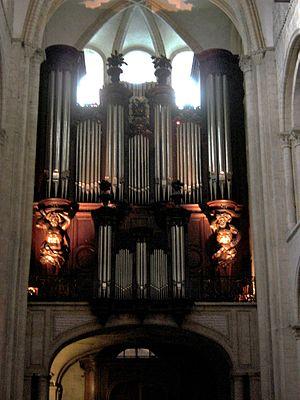
orgue d'Aristide Cavaillé-Coll de 1885 dans la nef de l'église Saint-Étienne de l'ancienne abbaye aux Hommes de Caen (Calvados, Basse-Normandie), restauré par Jacquot-Lavergne. Buffet édifié en 1740 par François Poche pour l'orgue de Jean-Baptiste-Nicolas Lefèbvre terminé en 1745, classé Monument Historique au titre objet par la liste de 1840.
L'église Saint-Étienne de Caen ou abbatiale Saint-Étienne de Caen est un lieu de culte catholique situé à Caen en Normandie. Construite à partir du XIᵉ siècle par Guillaume le Conquérant comme abbatiale de l'abbaye aux Hommes, ou abbaye Saint-Étienne, elle est devenue église paroissiale après la Révolution française. Elle ne doit pas être confondue avec l'église Saint-Étienne-le-Vieux située à proximité.
Les Lefebvre sont une famille de facteurs d'orgue normands réputés des XVIIe et XVIIIe siècles.
Cette liste prend en compte les orgues de Normandie classés uniquement, au titre objet ou immeuble, que ce soit pour leur buffet ou leur partie instrumentale et répertoriés dans la base Palissy des Monuments historiques de France. La section Reprises recense les modifications les plus importantes. Dans certains cas le classement du buffet intègre également la tribune. À défaut de précision, le classement est réputé acquis au titre objet mais les initiales I.D. signifient au titre Immeuble par Destination et I. au titre Immeuble.